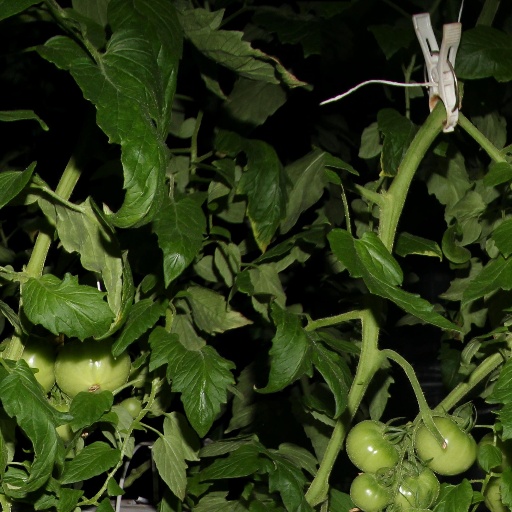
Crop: tomato